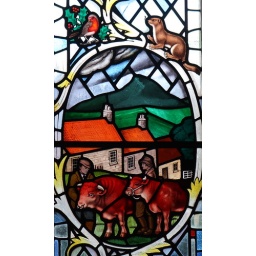
Detail of window by Goddard and Gibbs 1992, showing the distinctive shape of the nearby hill &amp;quot;Rosebery Topping&amp;quot;